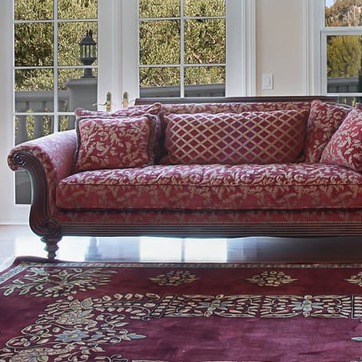
Material: fabric